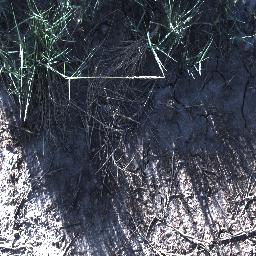
Label: negative